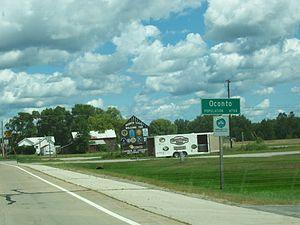
La ville d’Oconto est le siège du comté d'Oconto, situé dans l’État du Wisconsin, aux États-Unis.